Museum Gherdëina

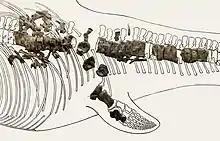
"Cymbospondylus", Ichthyosaurus from Seceda

The third exhibition room is dedicated to natural history. The visitor is introduced to the evolution of the geological structure of the western Dolomites by way of didactic charts and illustrations arranged in cooperation with Prof. Broglio and Prof. Posenato of the University of Ferrara with a collection of local fossils, rocks and minerals. Among the fossils on show, special mention should be made of carbonized remainders of plants ("Ortiseia"), various gastropod imprints, a fossilized fish ("Archaeolepidotus leonardii Accordi") and the reconstructed skeleton of an Ichthyosaurus, as well as coral colonies and ammonites.